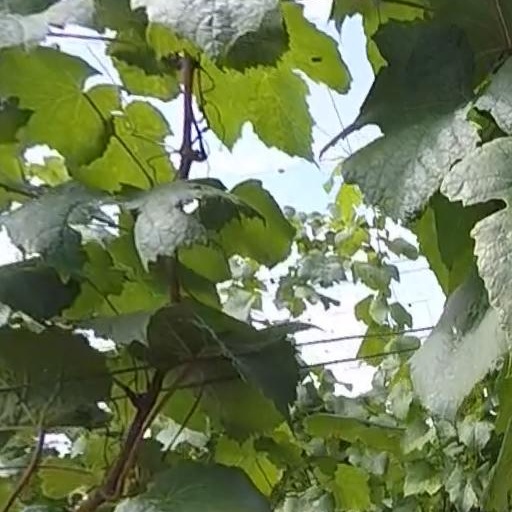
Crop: grape